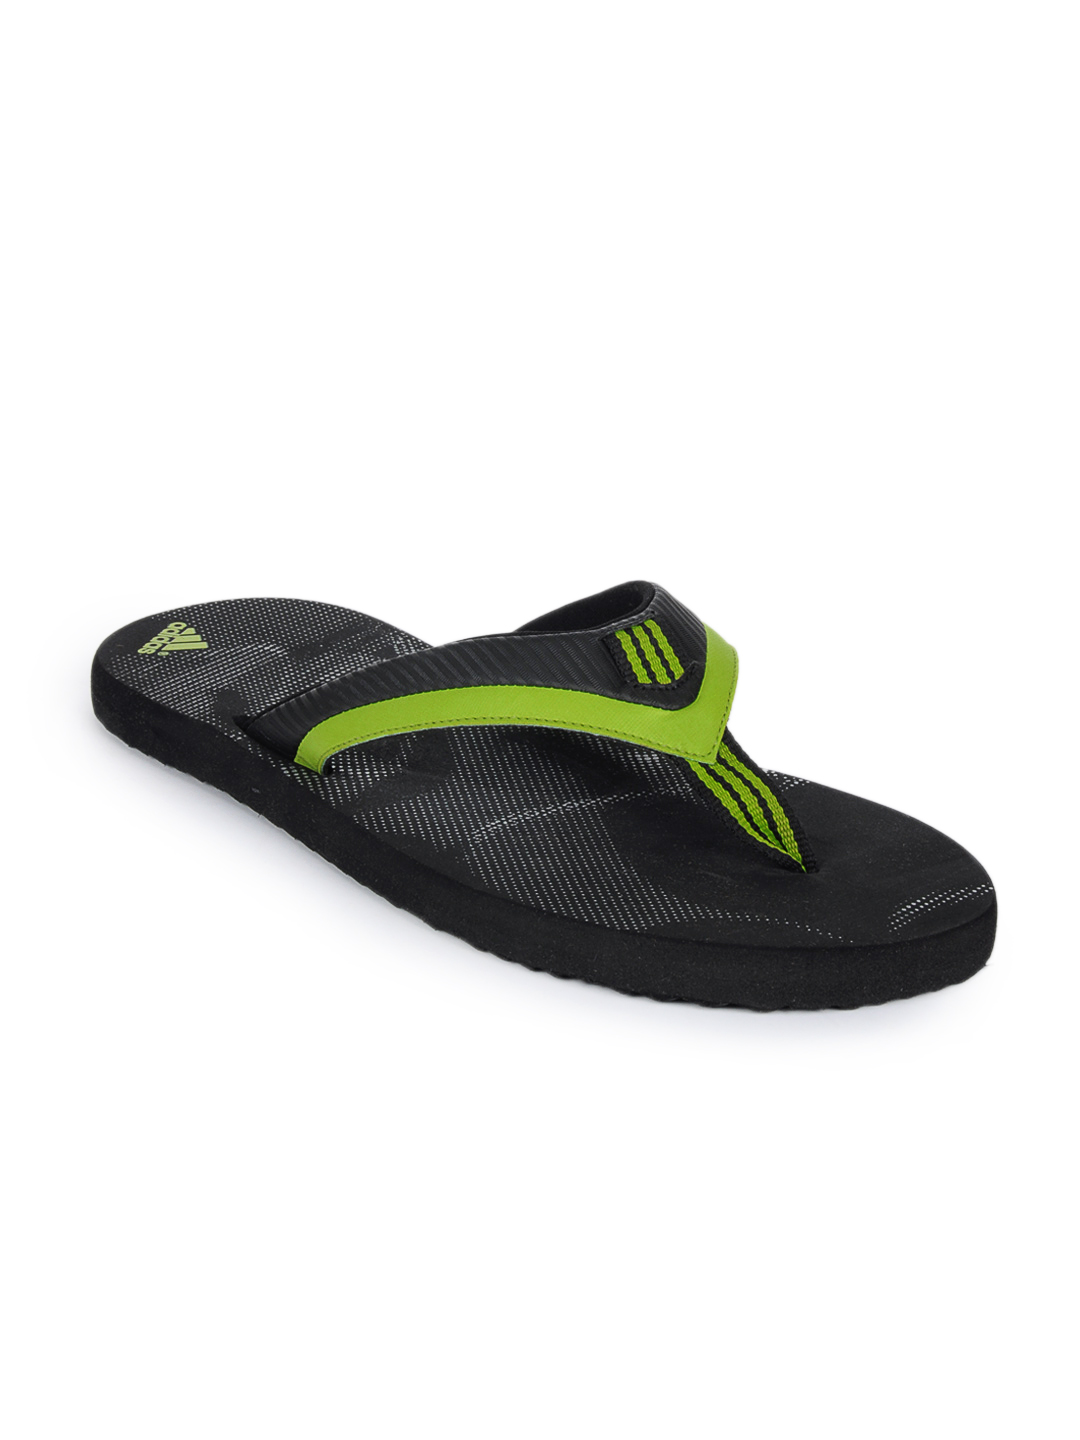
ADIDAS Men AdiCliff Black Flip Flops
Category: Footwear / Flip Flops / Flip Flops
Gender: Men
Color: Black
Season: Fall 2012
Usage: Casual